Mission San Carlos Borromeo de Carmelo

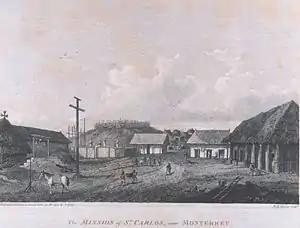
"The Mission of St. Carlos near Monterrey" in 1792, from: "A Voyage of Discovery to the North Pacific Ocean and Round the World" by Captain George Vancouver

Pedro Fages, who served as military governor of Alta California from 1770 to 1774, kept his headquarters in the polity's capitol, at the Presidio of Monterey. Fages worked his men very harshly and was seen as a tyrant. Serra intervened on behalf of Fages' soldiers, and the two men did not get along. Fages regarded the Spanish installations in California as military institutions first, and religious outposts second. The soldiers raped the Indian women and kept them as concubines. Serra wanted to put some distance between the mission's neophytes and Fages' soldiers.